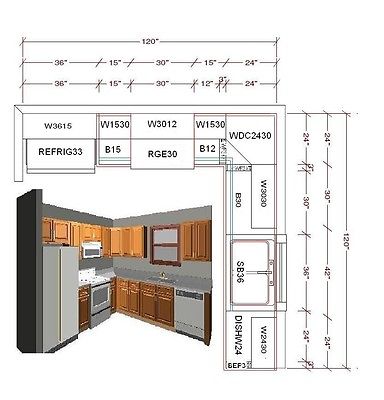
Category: cabinet